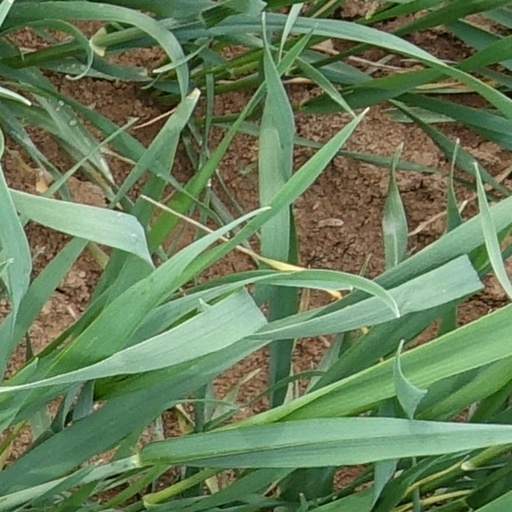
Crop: wheat